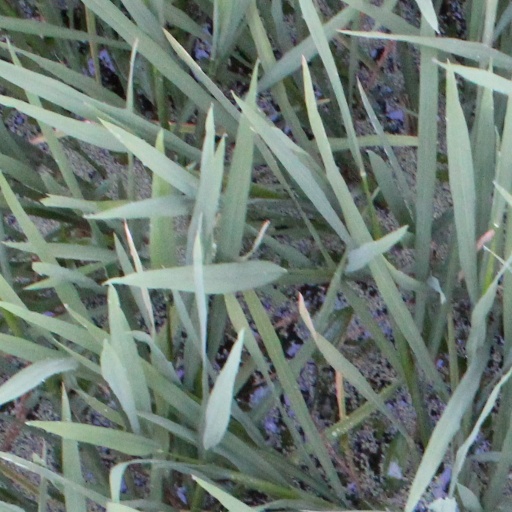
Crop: rice